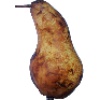
Label: Pear Abate 1